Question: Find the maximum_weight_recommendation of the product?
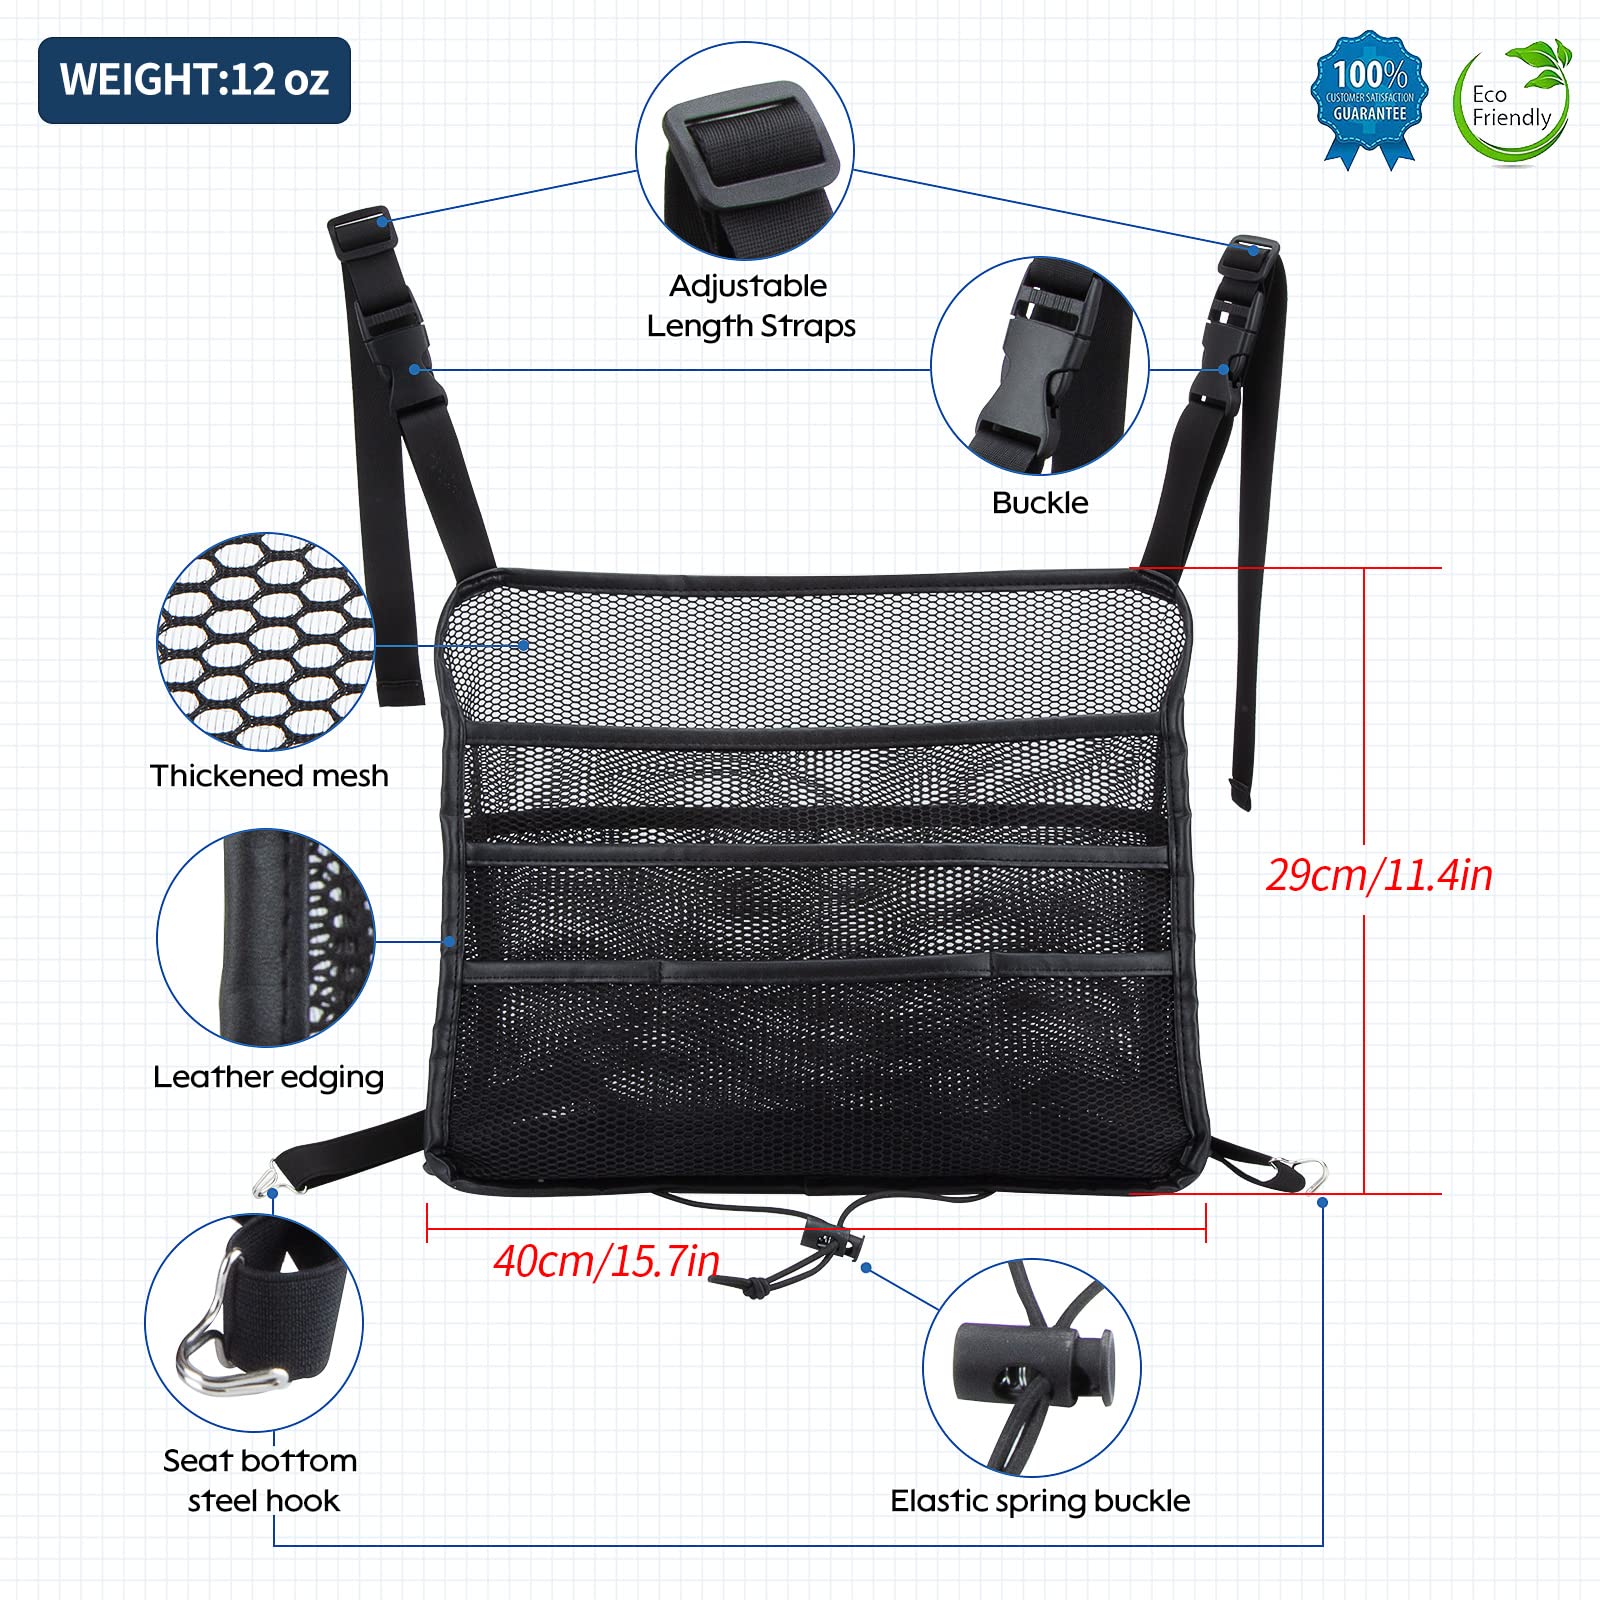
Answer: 12.0 ounce